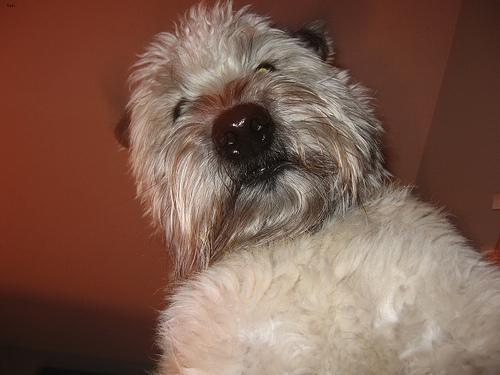
wheaten terrier